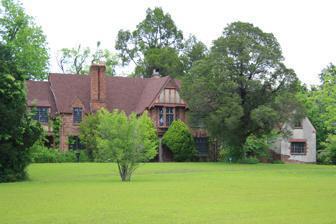
Building: Marcus Meyer Skinner House
Country: United States of America
Year built: 1928
Historic house in Alabama, United States United States historic place Marcus Meyer Skinner House U.S. National Register of Historic Places Show map of Alabama Show map of the United States Location 2612 Summerfield Rd., Selma, Alabama Coordinates 32°26′17″N 87°1′57″W / 32.43806°N 87.03250°W / 32.43806; -87.03250 Area 10.6 acres (4.3 ha) Built 1928 ( 1928 ) Architect Frank Lockwood Architectural style Tudor Revival NRHP reference No. 87001418 Added to NRHP August 27, 1987 The Marcus Meyer Skinner House , also known as the Howorth House , is a historic house in Selma, Alabama , United States.  The large two-story Tudor Revival -style house was built in 1928 for Marcus Meyer Skinner, a renowned surgeon and native of nearby Furman .  It was designed by one of Alabama's leading architects of the day, Frank Lockwood . Architectural historians consider the house to be an excellent example of early 20th-century domestic Tudor Revival architecture and among the best examples of the style in the Black Belt region of Alabama. It was added to National Register of Historic Places on August 27, 1987. References